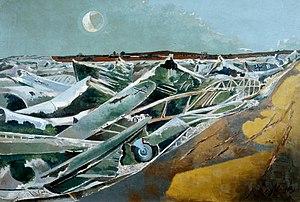
Mer Morte.
Paul Nash, né à Londres le 11 mai 1889 et mort à Boscombe le 11 juillet 1946, est un peintre et graveur sur bois britannique.
L'usine d'Oxford, située à Cowley au sud-est d'Oxford en Angleterre, appartient au constructeur allemand BMW, et est le centre de montage de la gamme de voitures Mini. L'usine forme le triangle de production de la Mini avec l'usine de Hams Hall où les moteurs sont fabriqués et l'usine de Swindon où les carrosseries sont pressées et certains sous-ensembles construits.